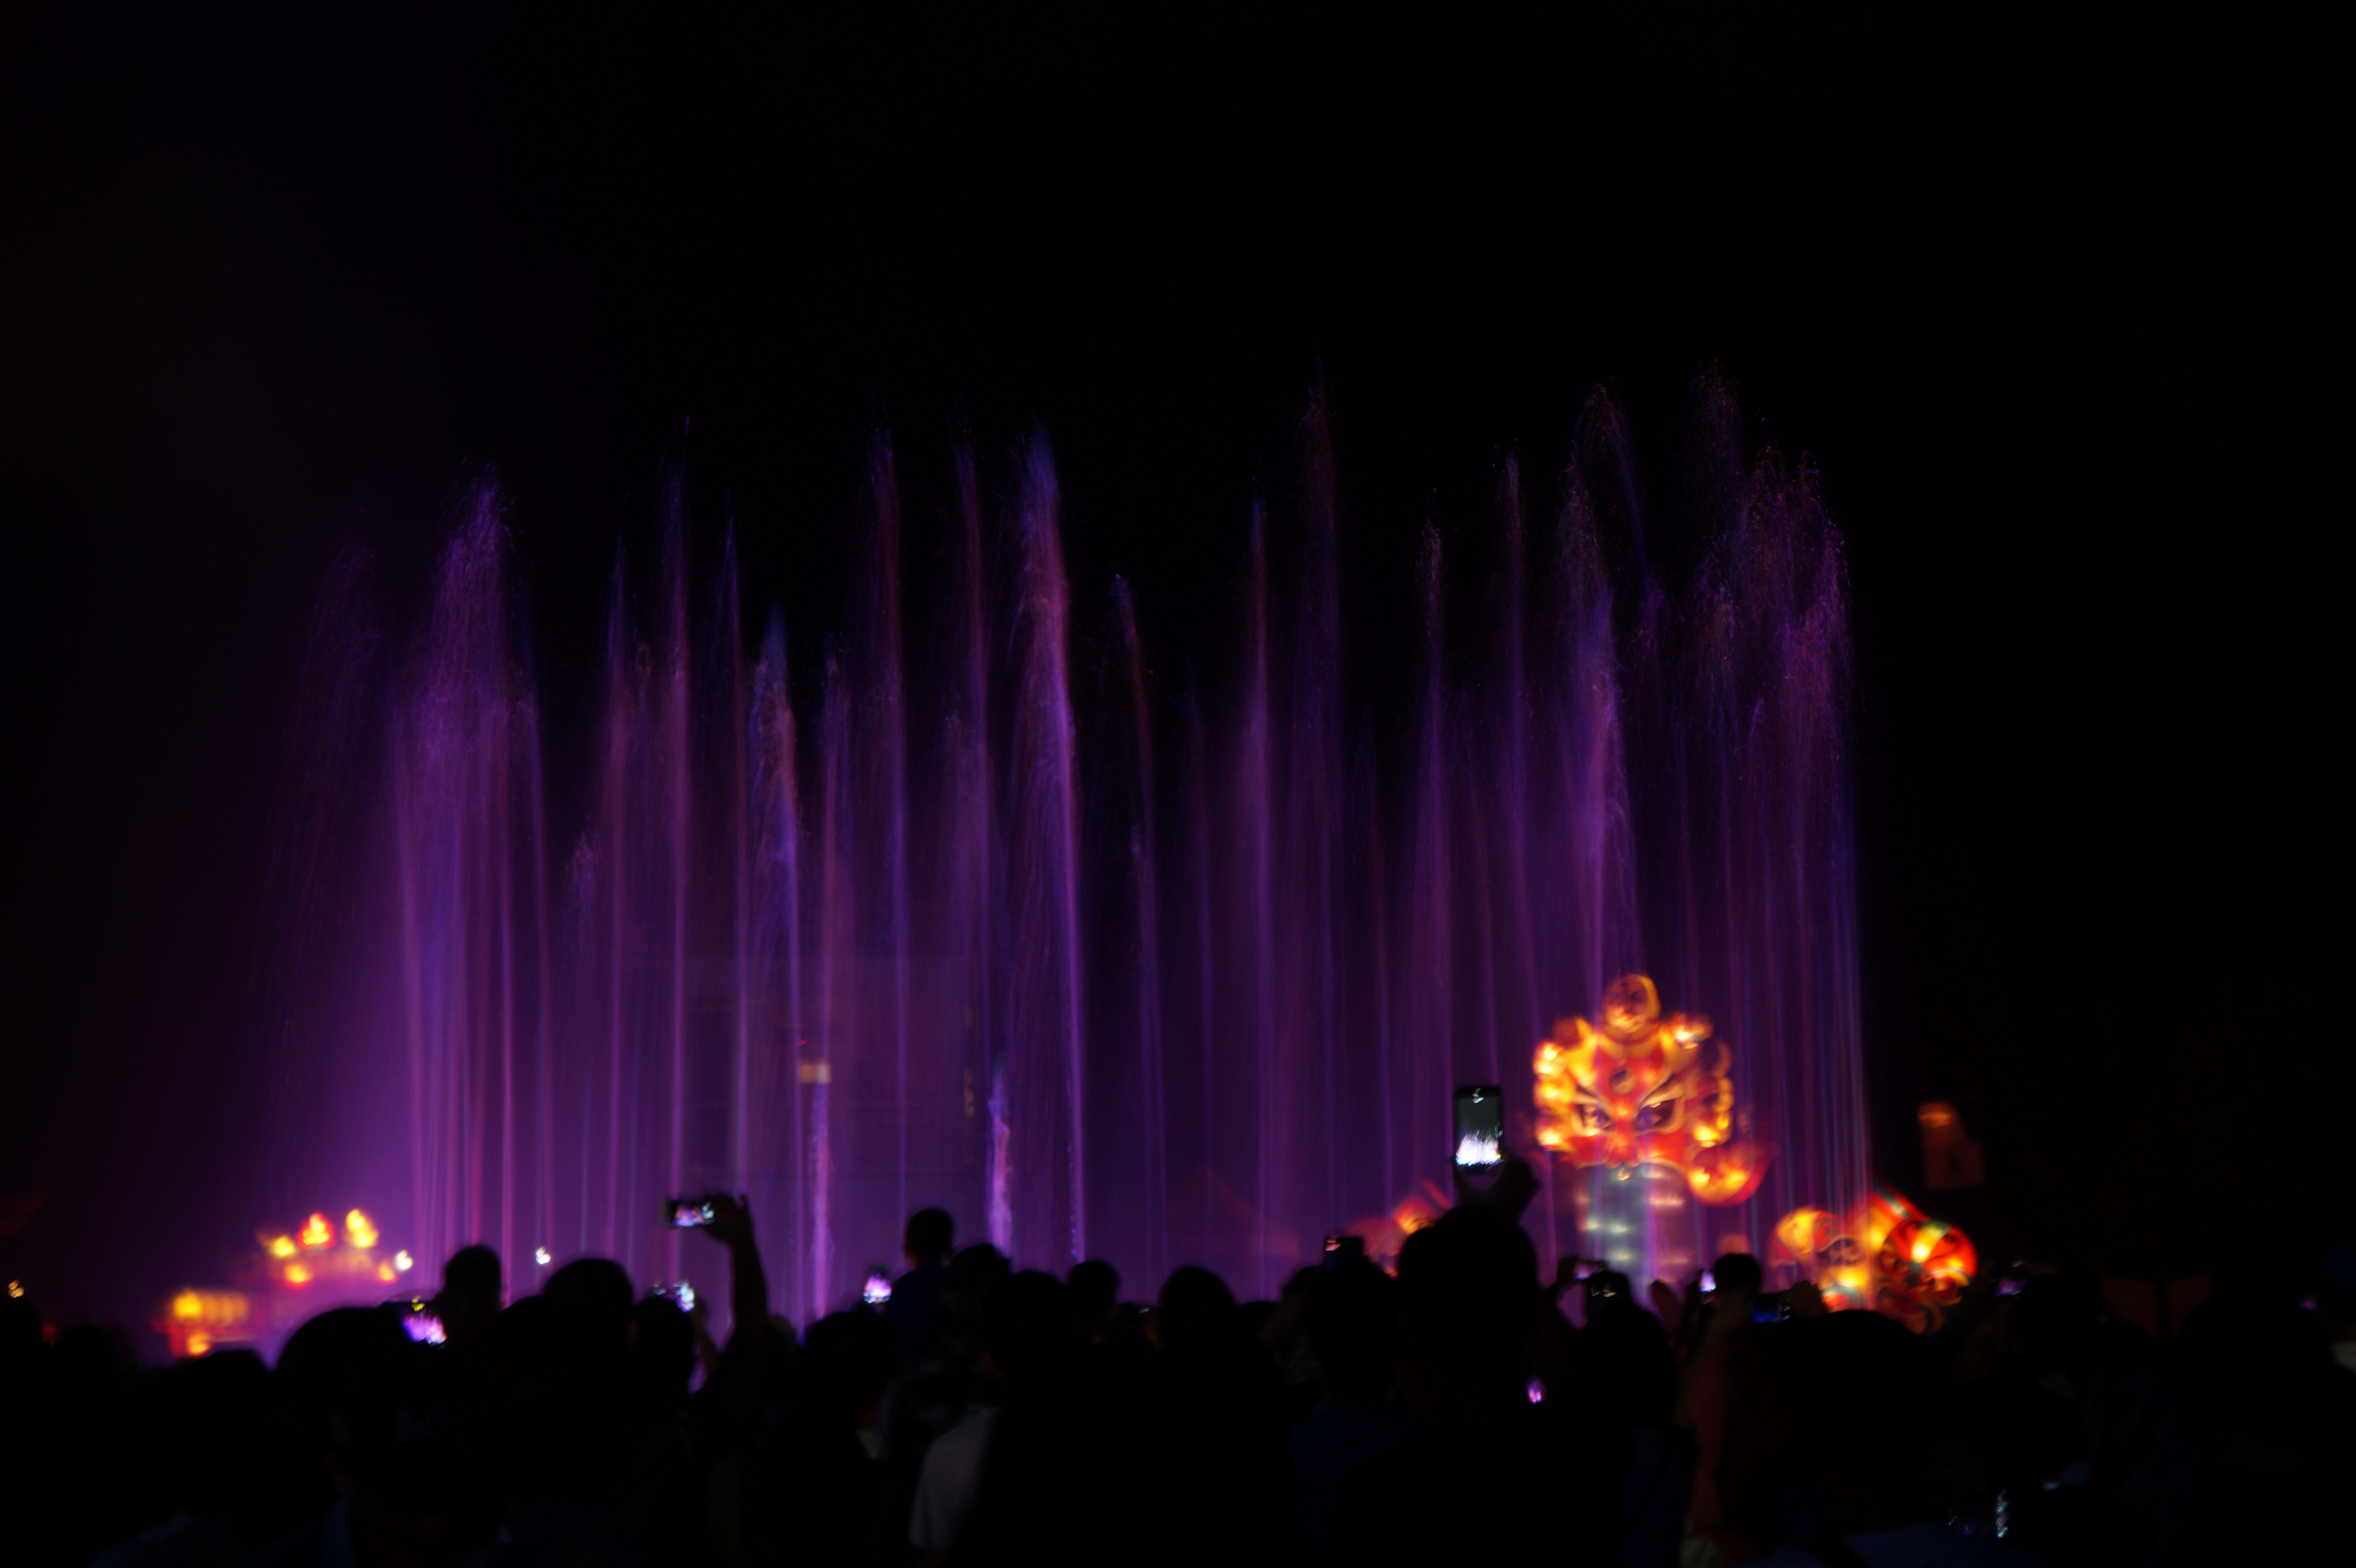
photography, entertainment, performance, performing arts, purple, stage, light, violet, event, concert, lighting, performance art, public event, musical theatre, rock concert, crowd, spectacle, theatre, music venue, darkness, night, heater, fete, magenta